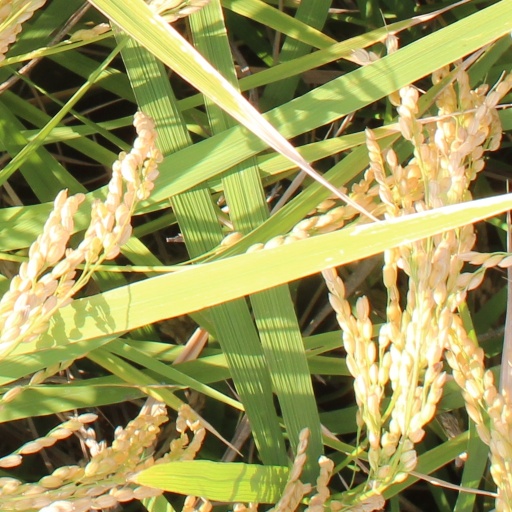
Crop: rice